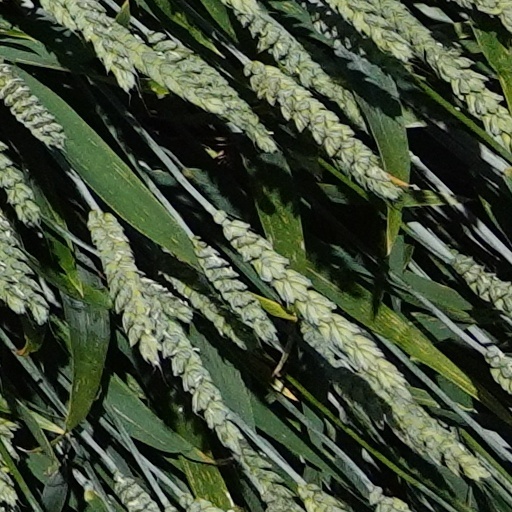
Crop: wheat